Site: brandenburg
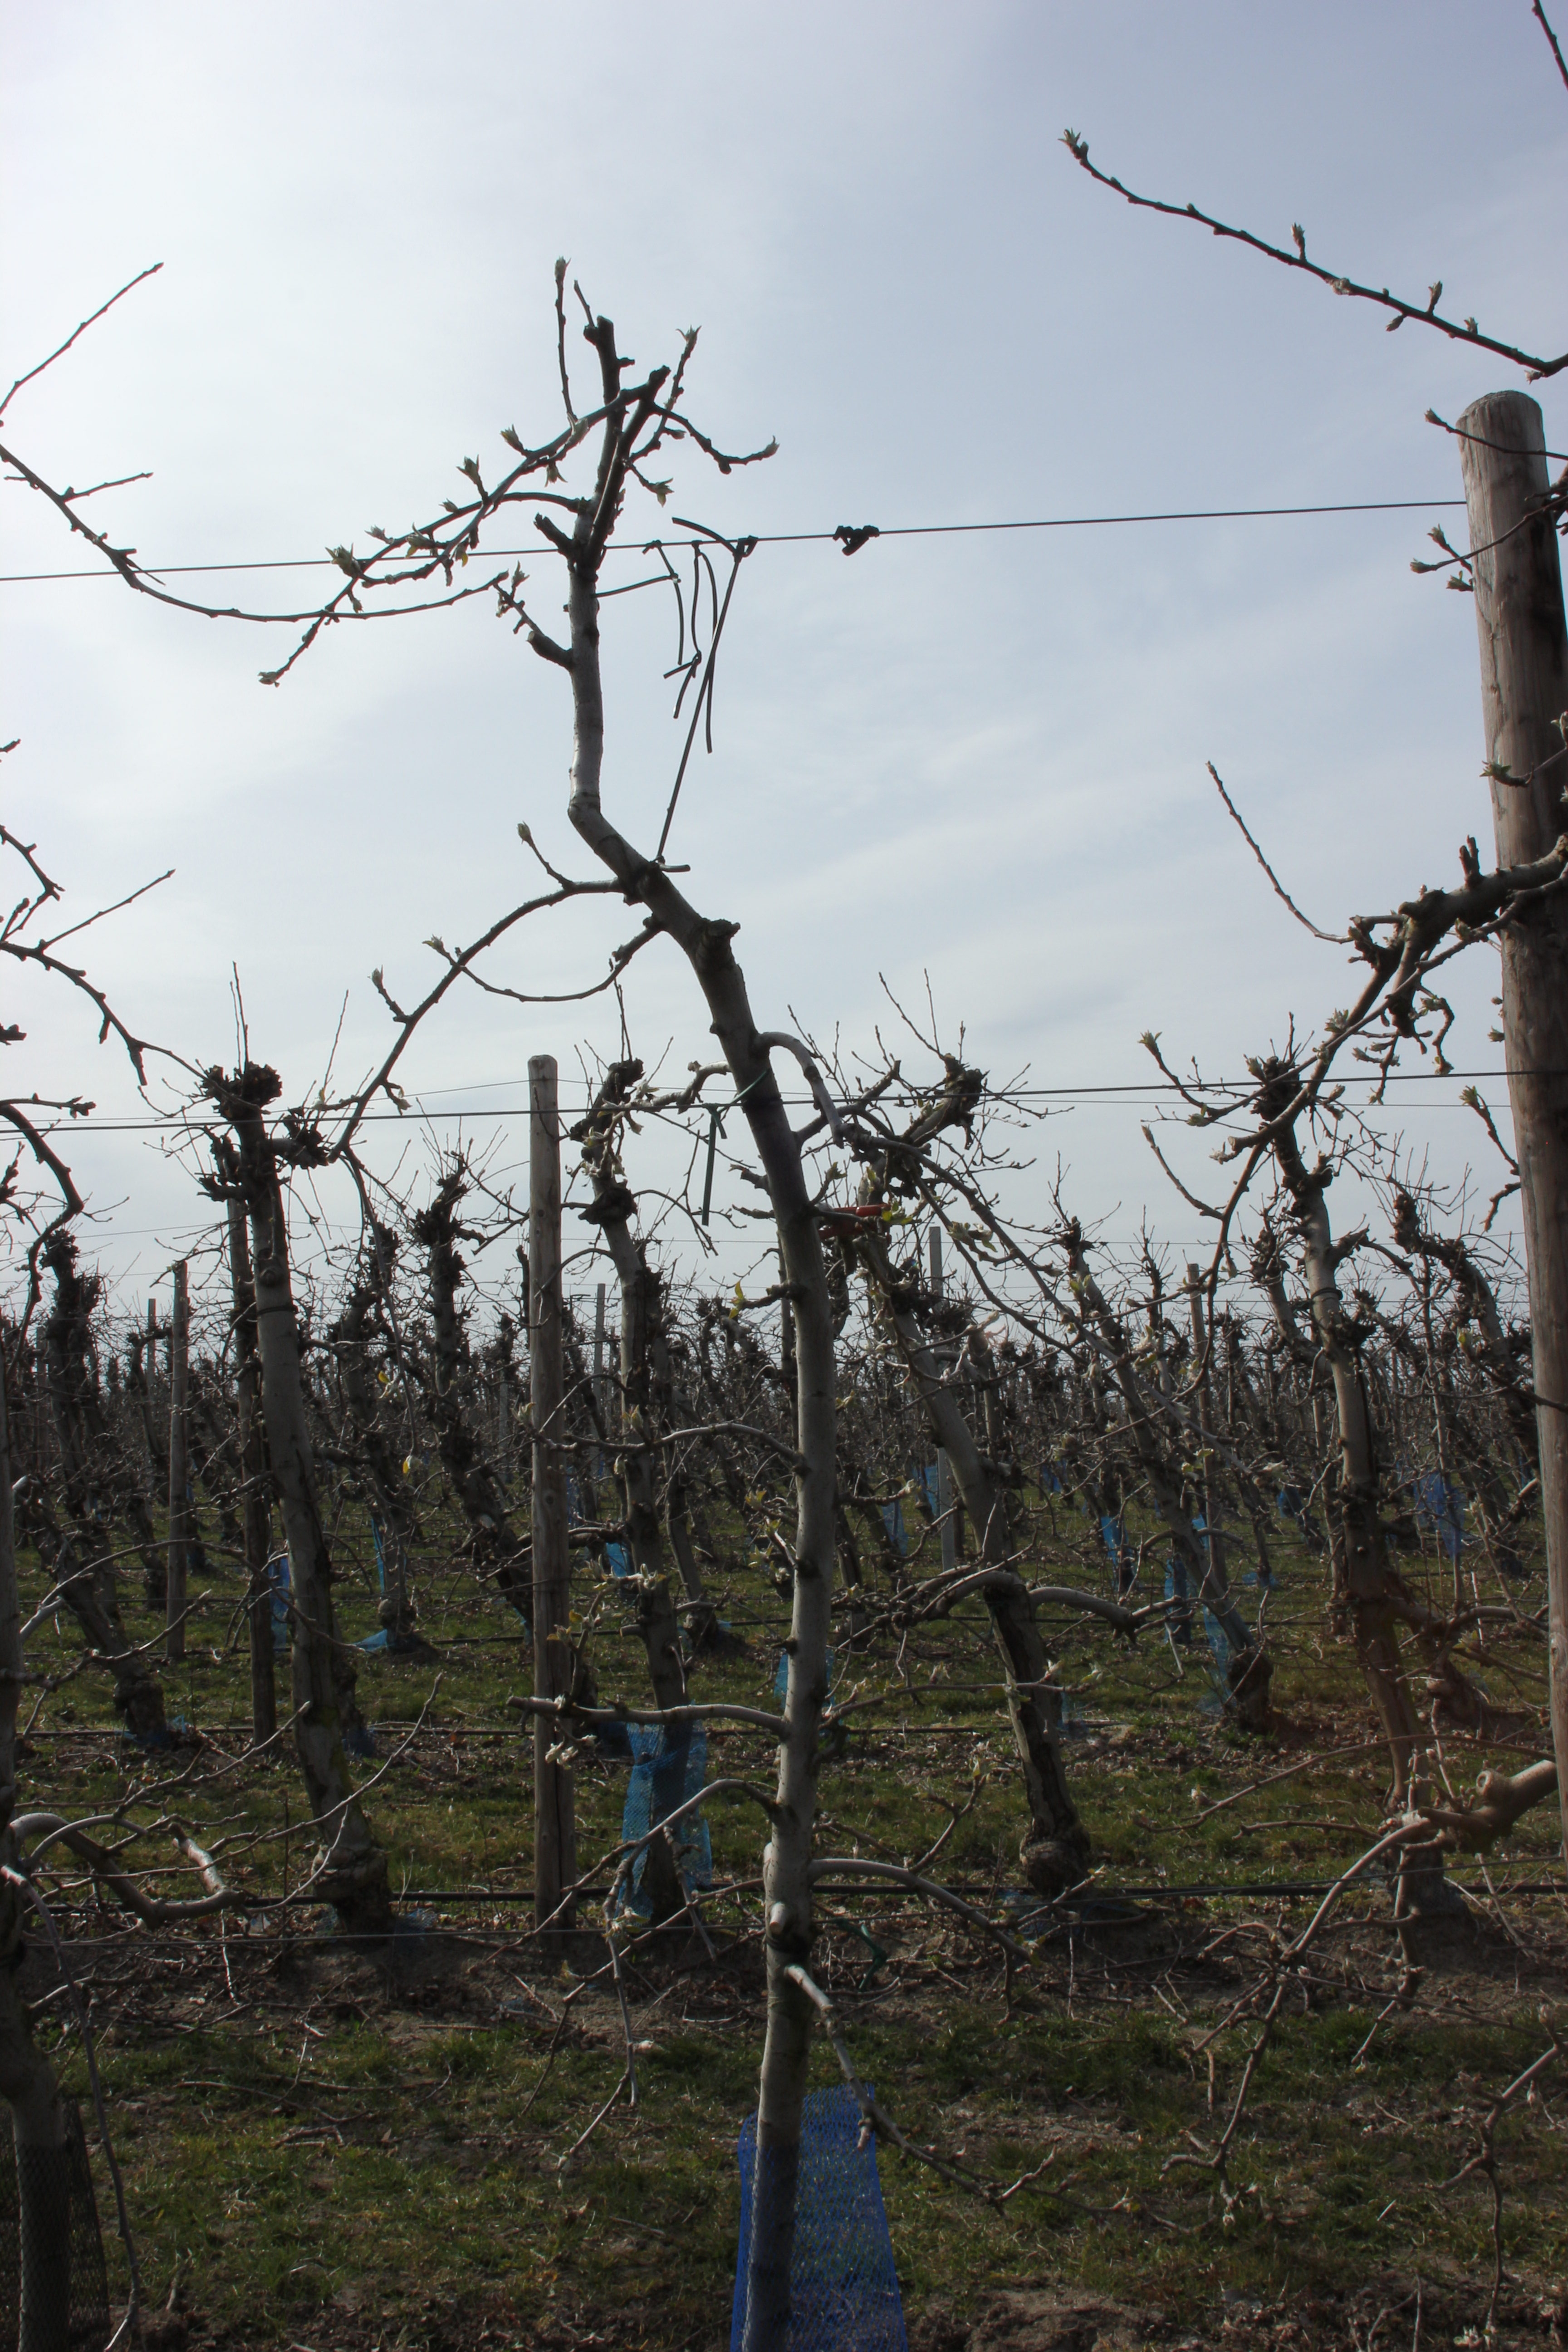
Growth stage (BBCH 54): Inflorescence emergence